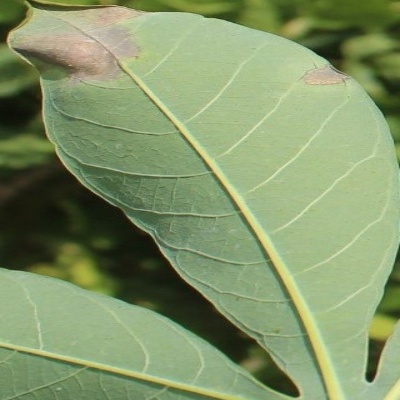
Crop: Cassava
Condition: bacterial blight